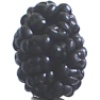
Label: mulberry